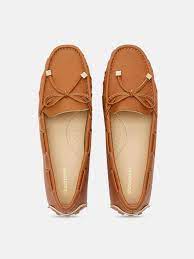
Label: Boat